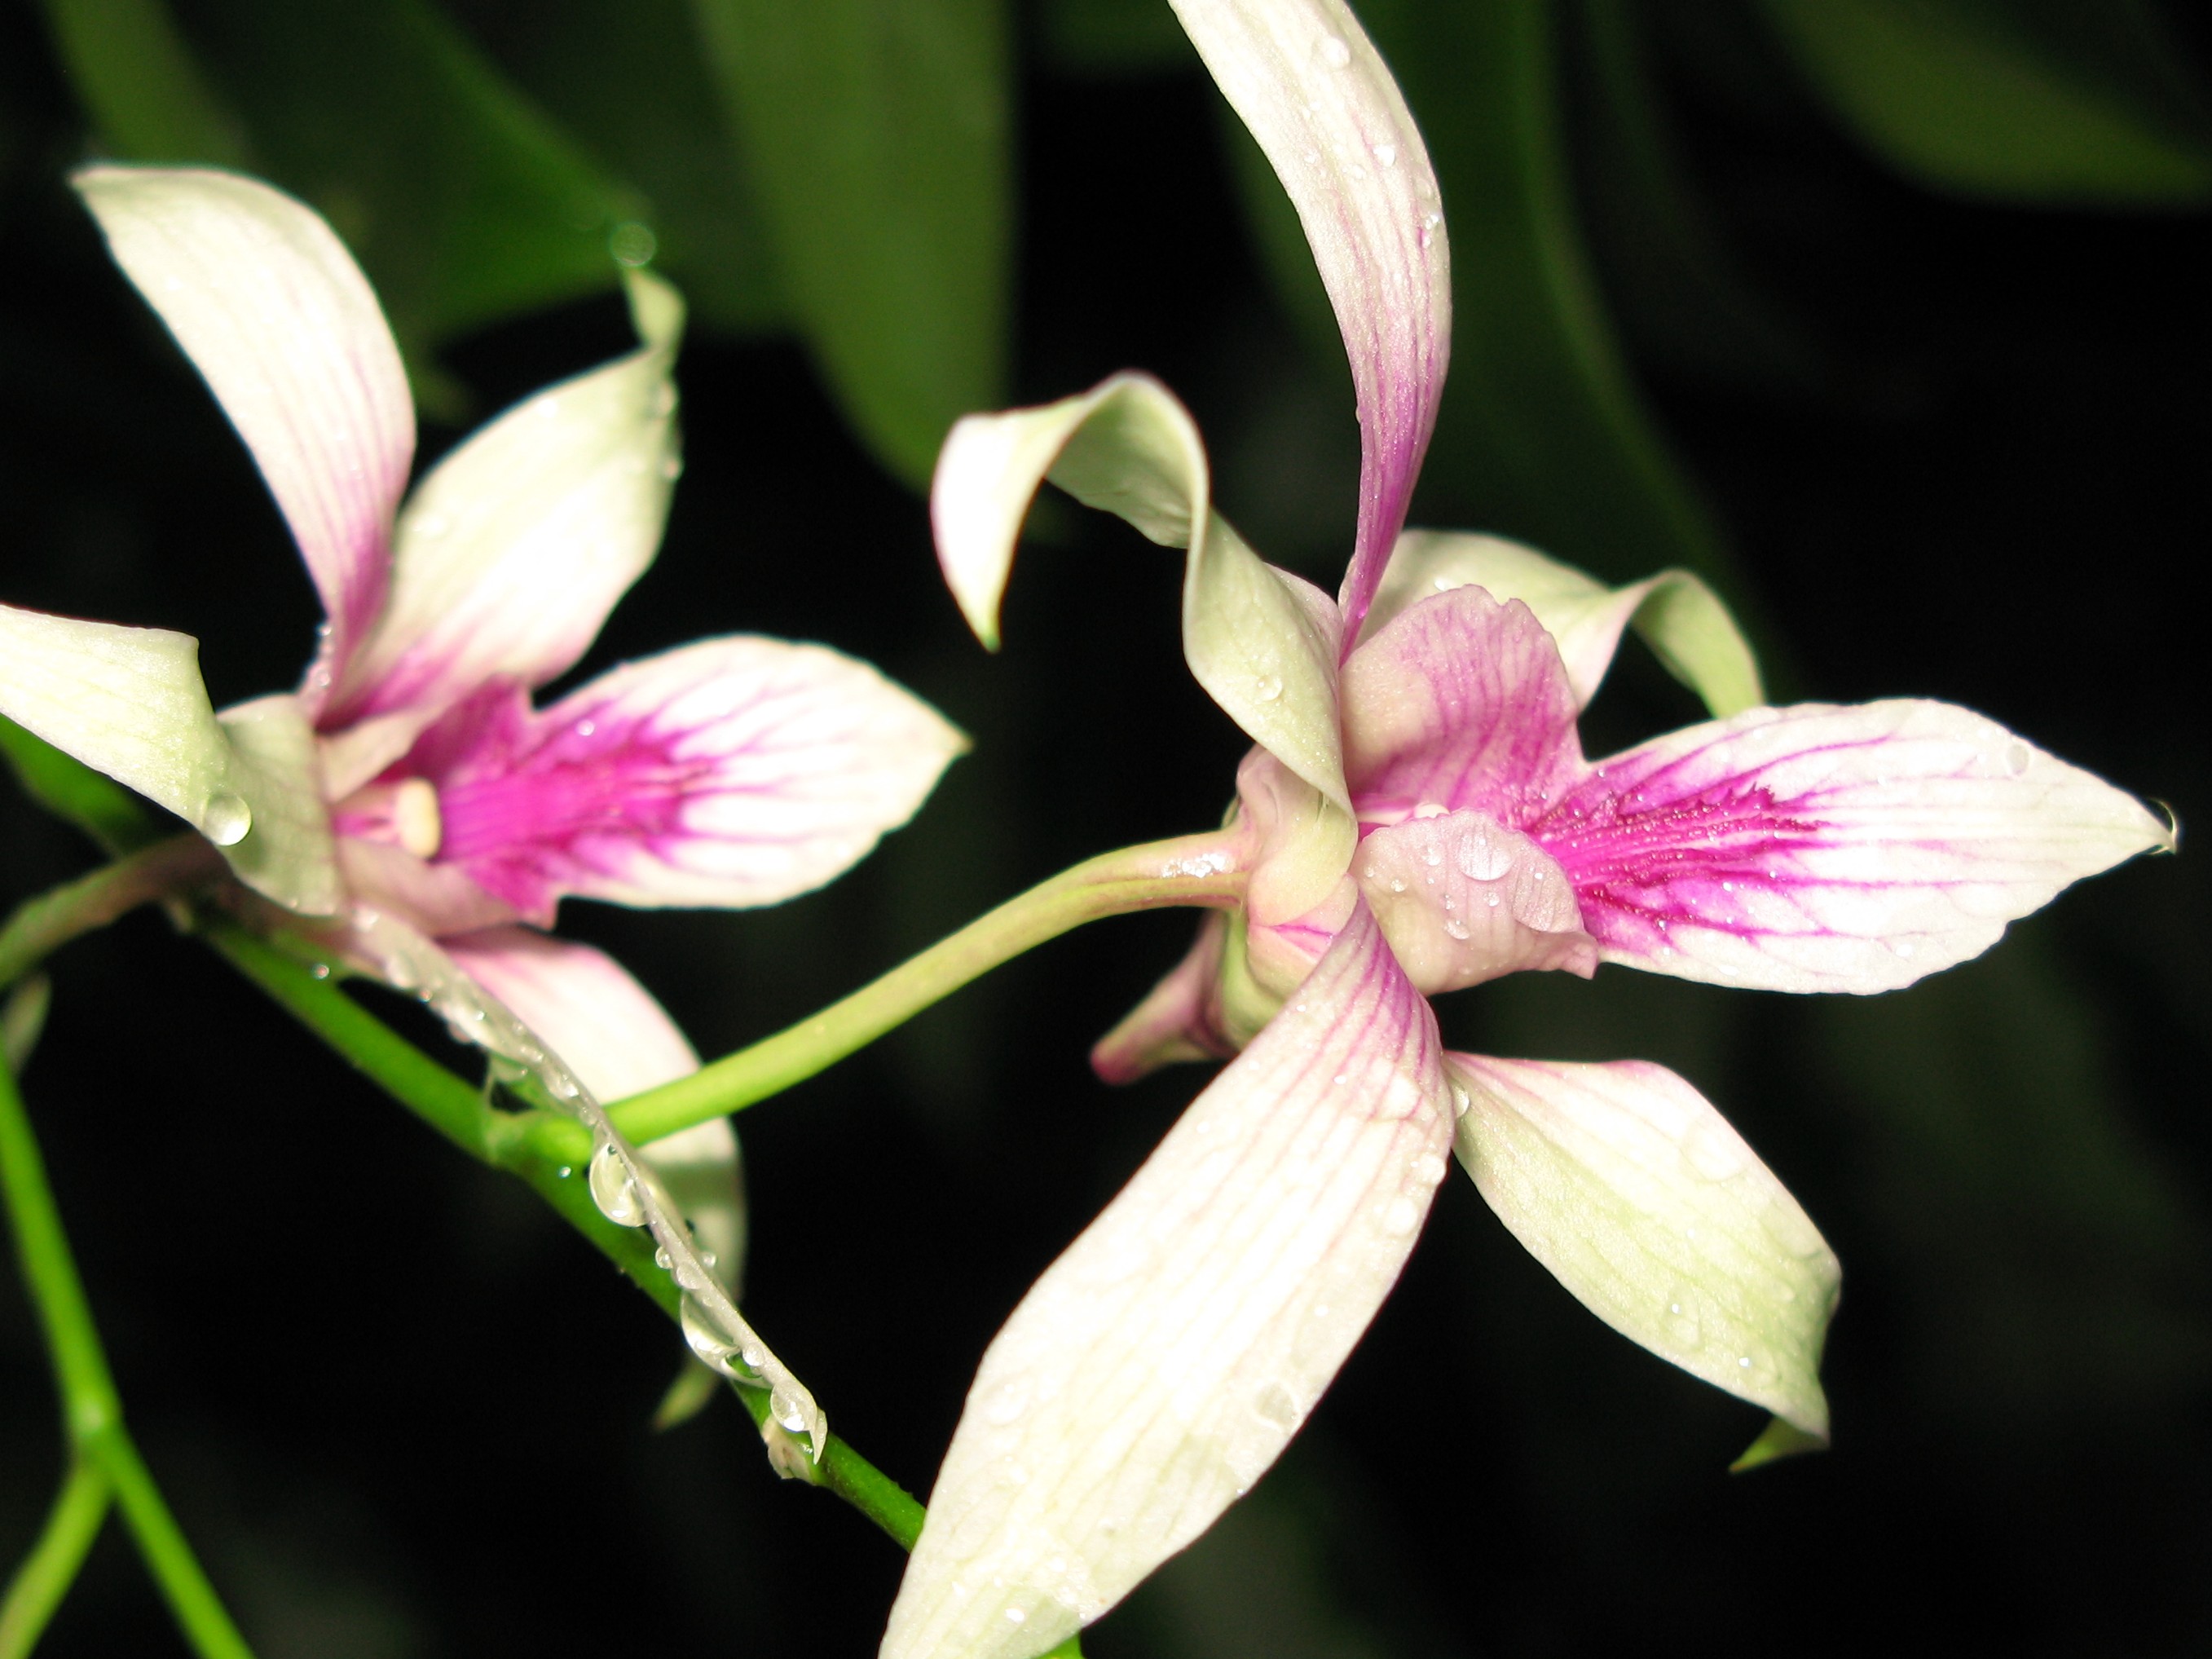
blossom, plant, white, photography, flower, petal, high, botany, flora, orchid, wildflower, close up, hires, flowerpicturesnolimits, hi, res, powershotg7, canong7, macro photography, flowering plant, dendrobium, plant stem, land plant